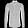
Label: Shirt